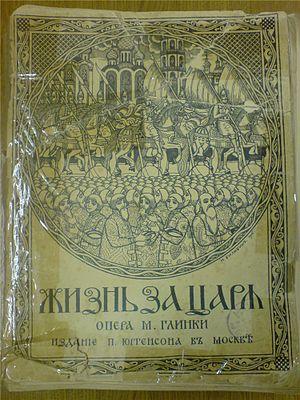
Une vie pour le tsar est un opéra russe du XIXᵉ siècle en quatre actes et un épilogue composé en 1836 par Mikhaïl Glinka, sur un livret d'Yegor Rosen et Vassili Joukovski. L'œuvre s'inspire de la légende du héros national russe Ivan Soussanine, devenue une pierre angulaire de la propagande tsariste, dont Kondrati Ryleïev avait déjà tiré un poème, glorifiant ses exploits. La base historique de l'intrigue est le sacrifice d'Ivan Soussanine, un héros patriote du début du XVIIᵉ siècle qui lors de l'expulsion de l'armée d'invasion polonaise, a donné sa vie pour le Tsar Mikhail nouvellement élu en 1613, le premier de la dynastie Romanov.